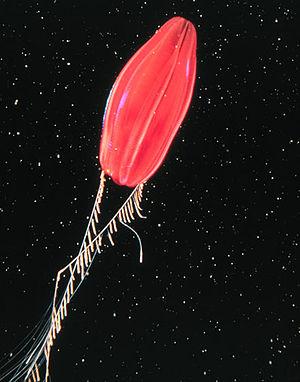
Les colloblastes sont des cellules spécialisées que l'on retrouve sur les tentacules des cténophores. L'équivalent de ces cellules pour le groupe voisin des cnidaires sont les cnidoblastes.
Les cténophores ou cténaires sont des organismes marins carnivores transparents et à symétrie rotationnelle, représentés par près de 150 espèces, répandus dans tous les océans du monde. Ils se déplacent grâce à des cils locomoteurs alignés en 8 rangées sur des plaques ciliées et formant des peignes. Ils constituent une bonne part de la biomasse planctonique mondiale.
Cette page a pour objet de présenter un arbre phylogénétique des Ctenophora, c'est-à-dire un cladogramme mettant en lumière les relations de parenté existant entre leurs différents groupes, telles que les dernières analyses reconnues les proposent. Ce n'est qu'une possibilité, et les principaux débats qui subsistent au sein de la communauté scientifique sont brièvement présentés ci-dessous, avant la bibliographie.